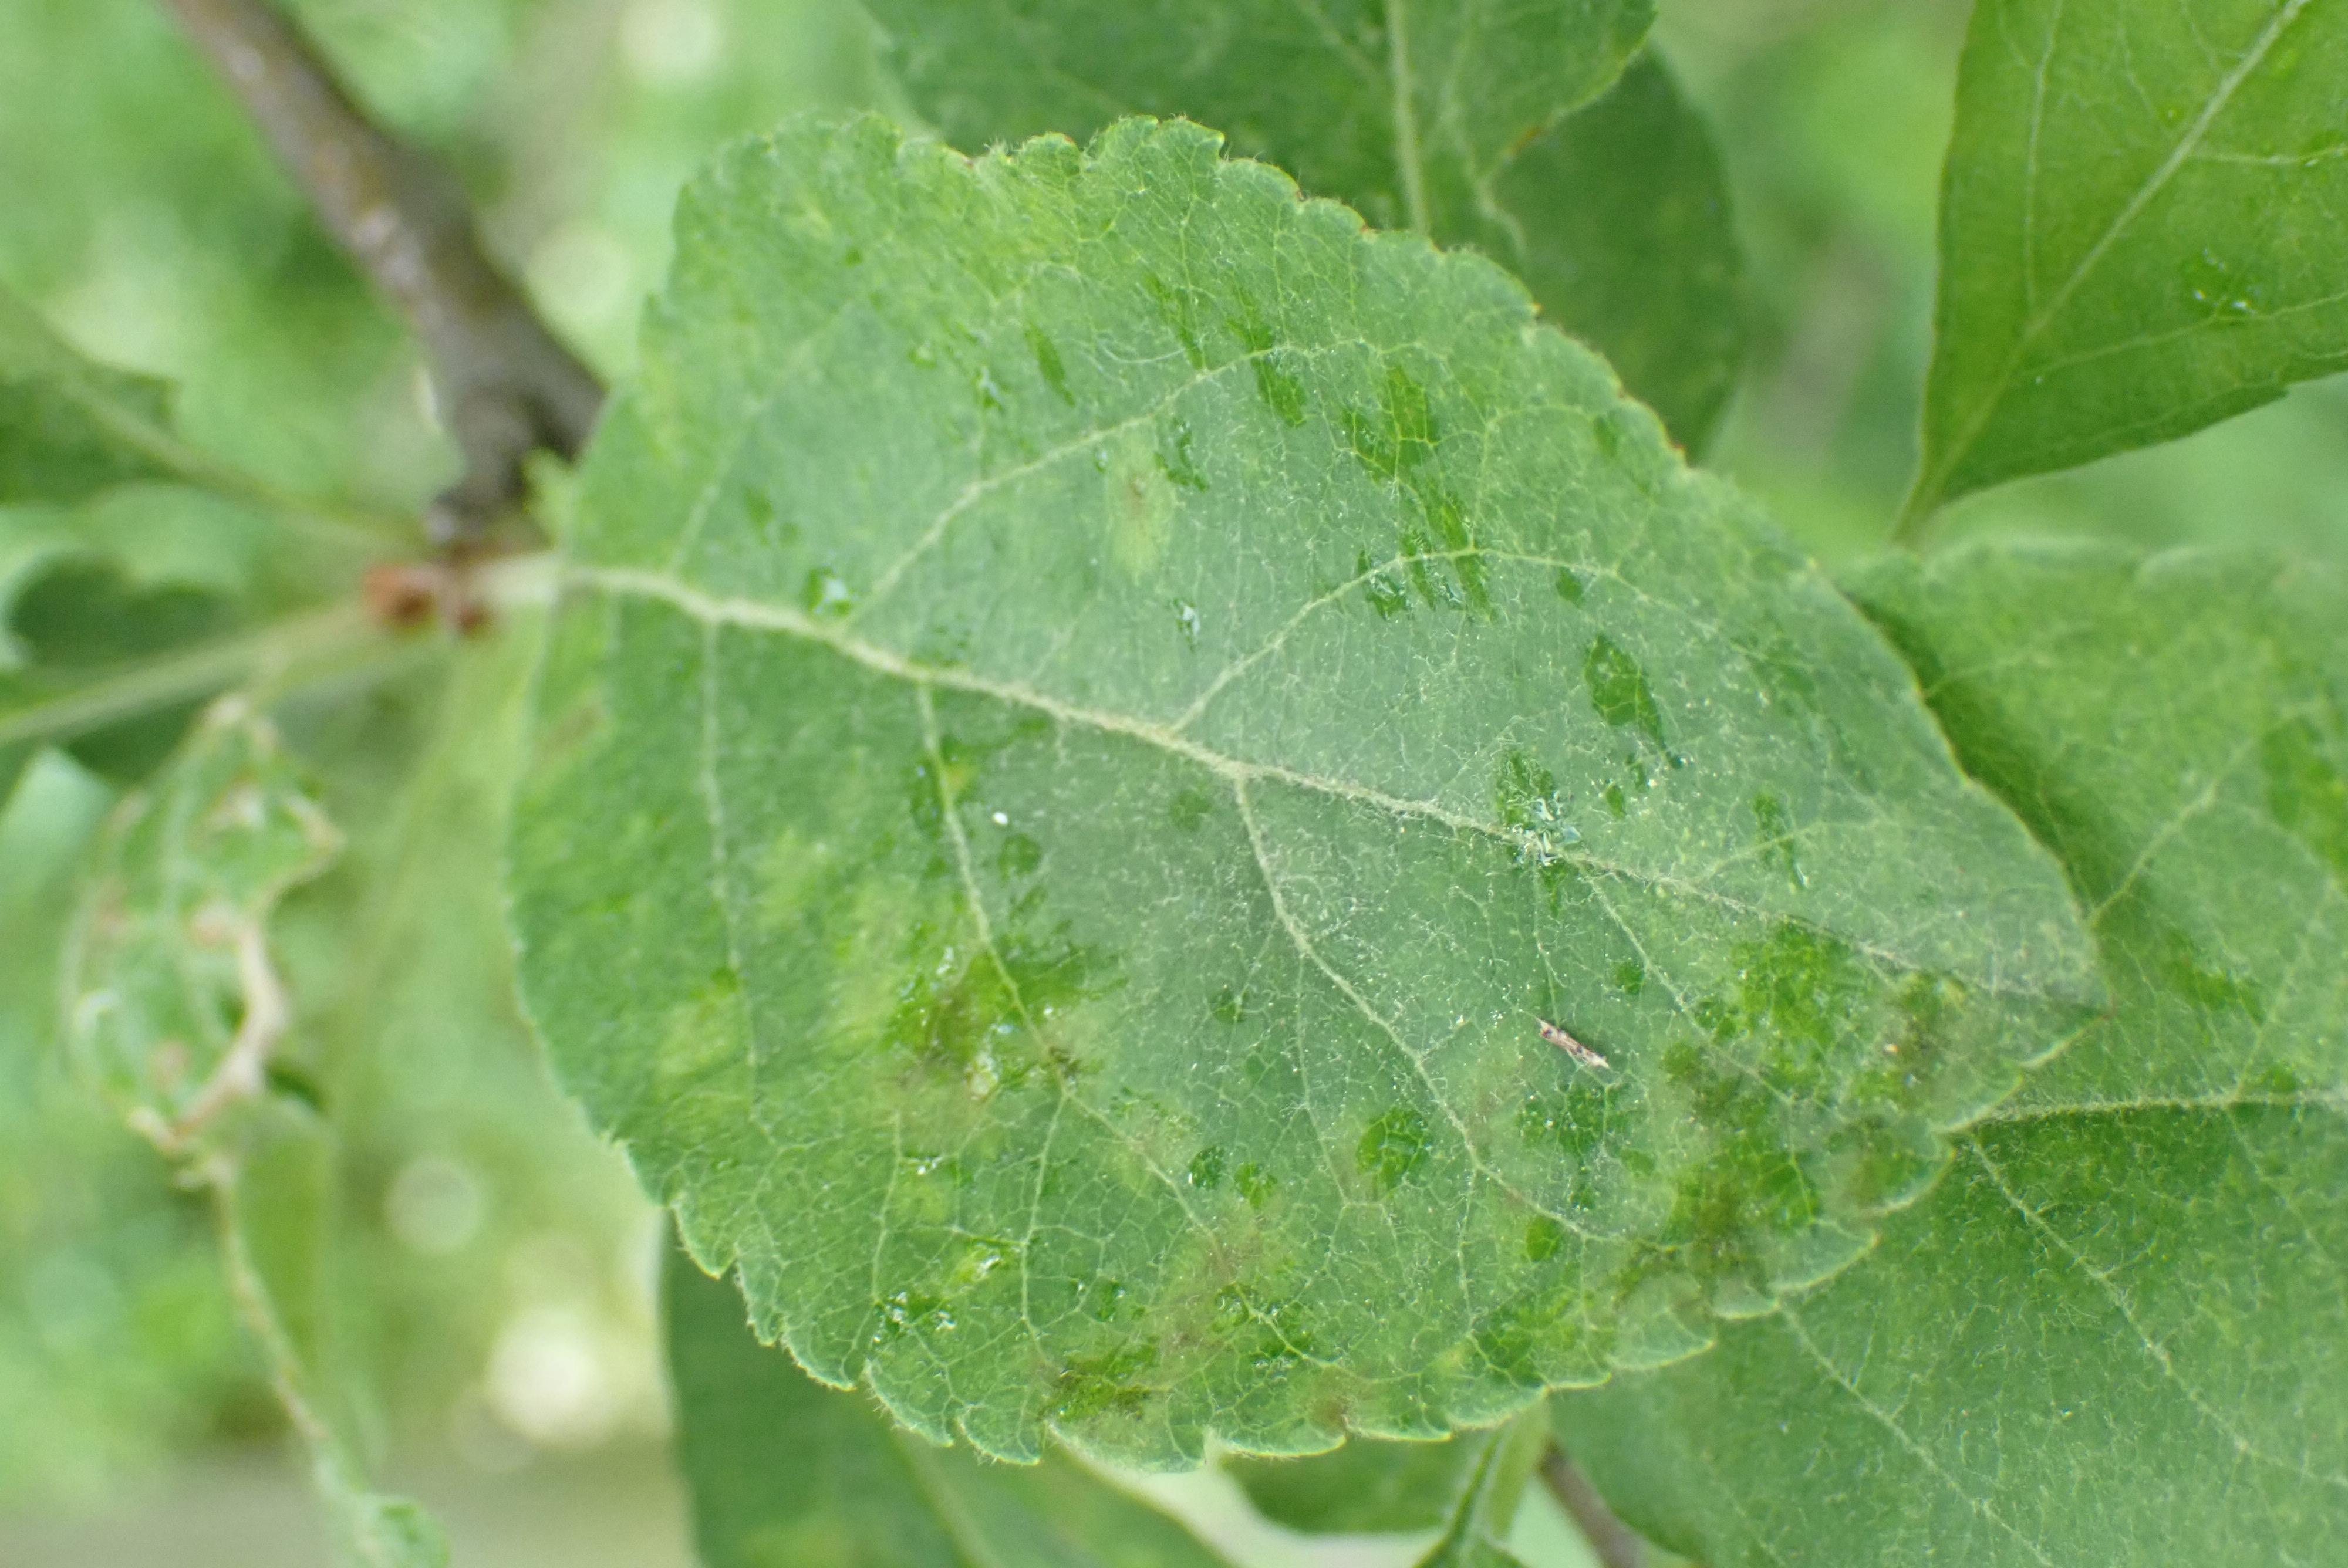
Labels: scab